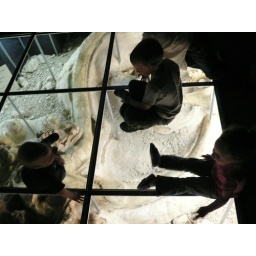
Looking down at Wooly Mammoth bones on a glass floor lit from beneath